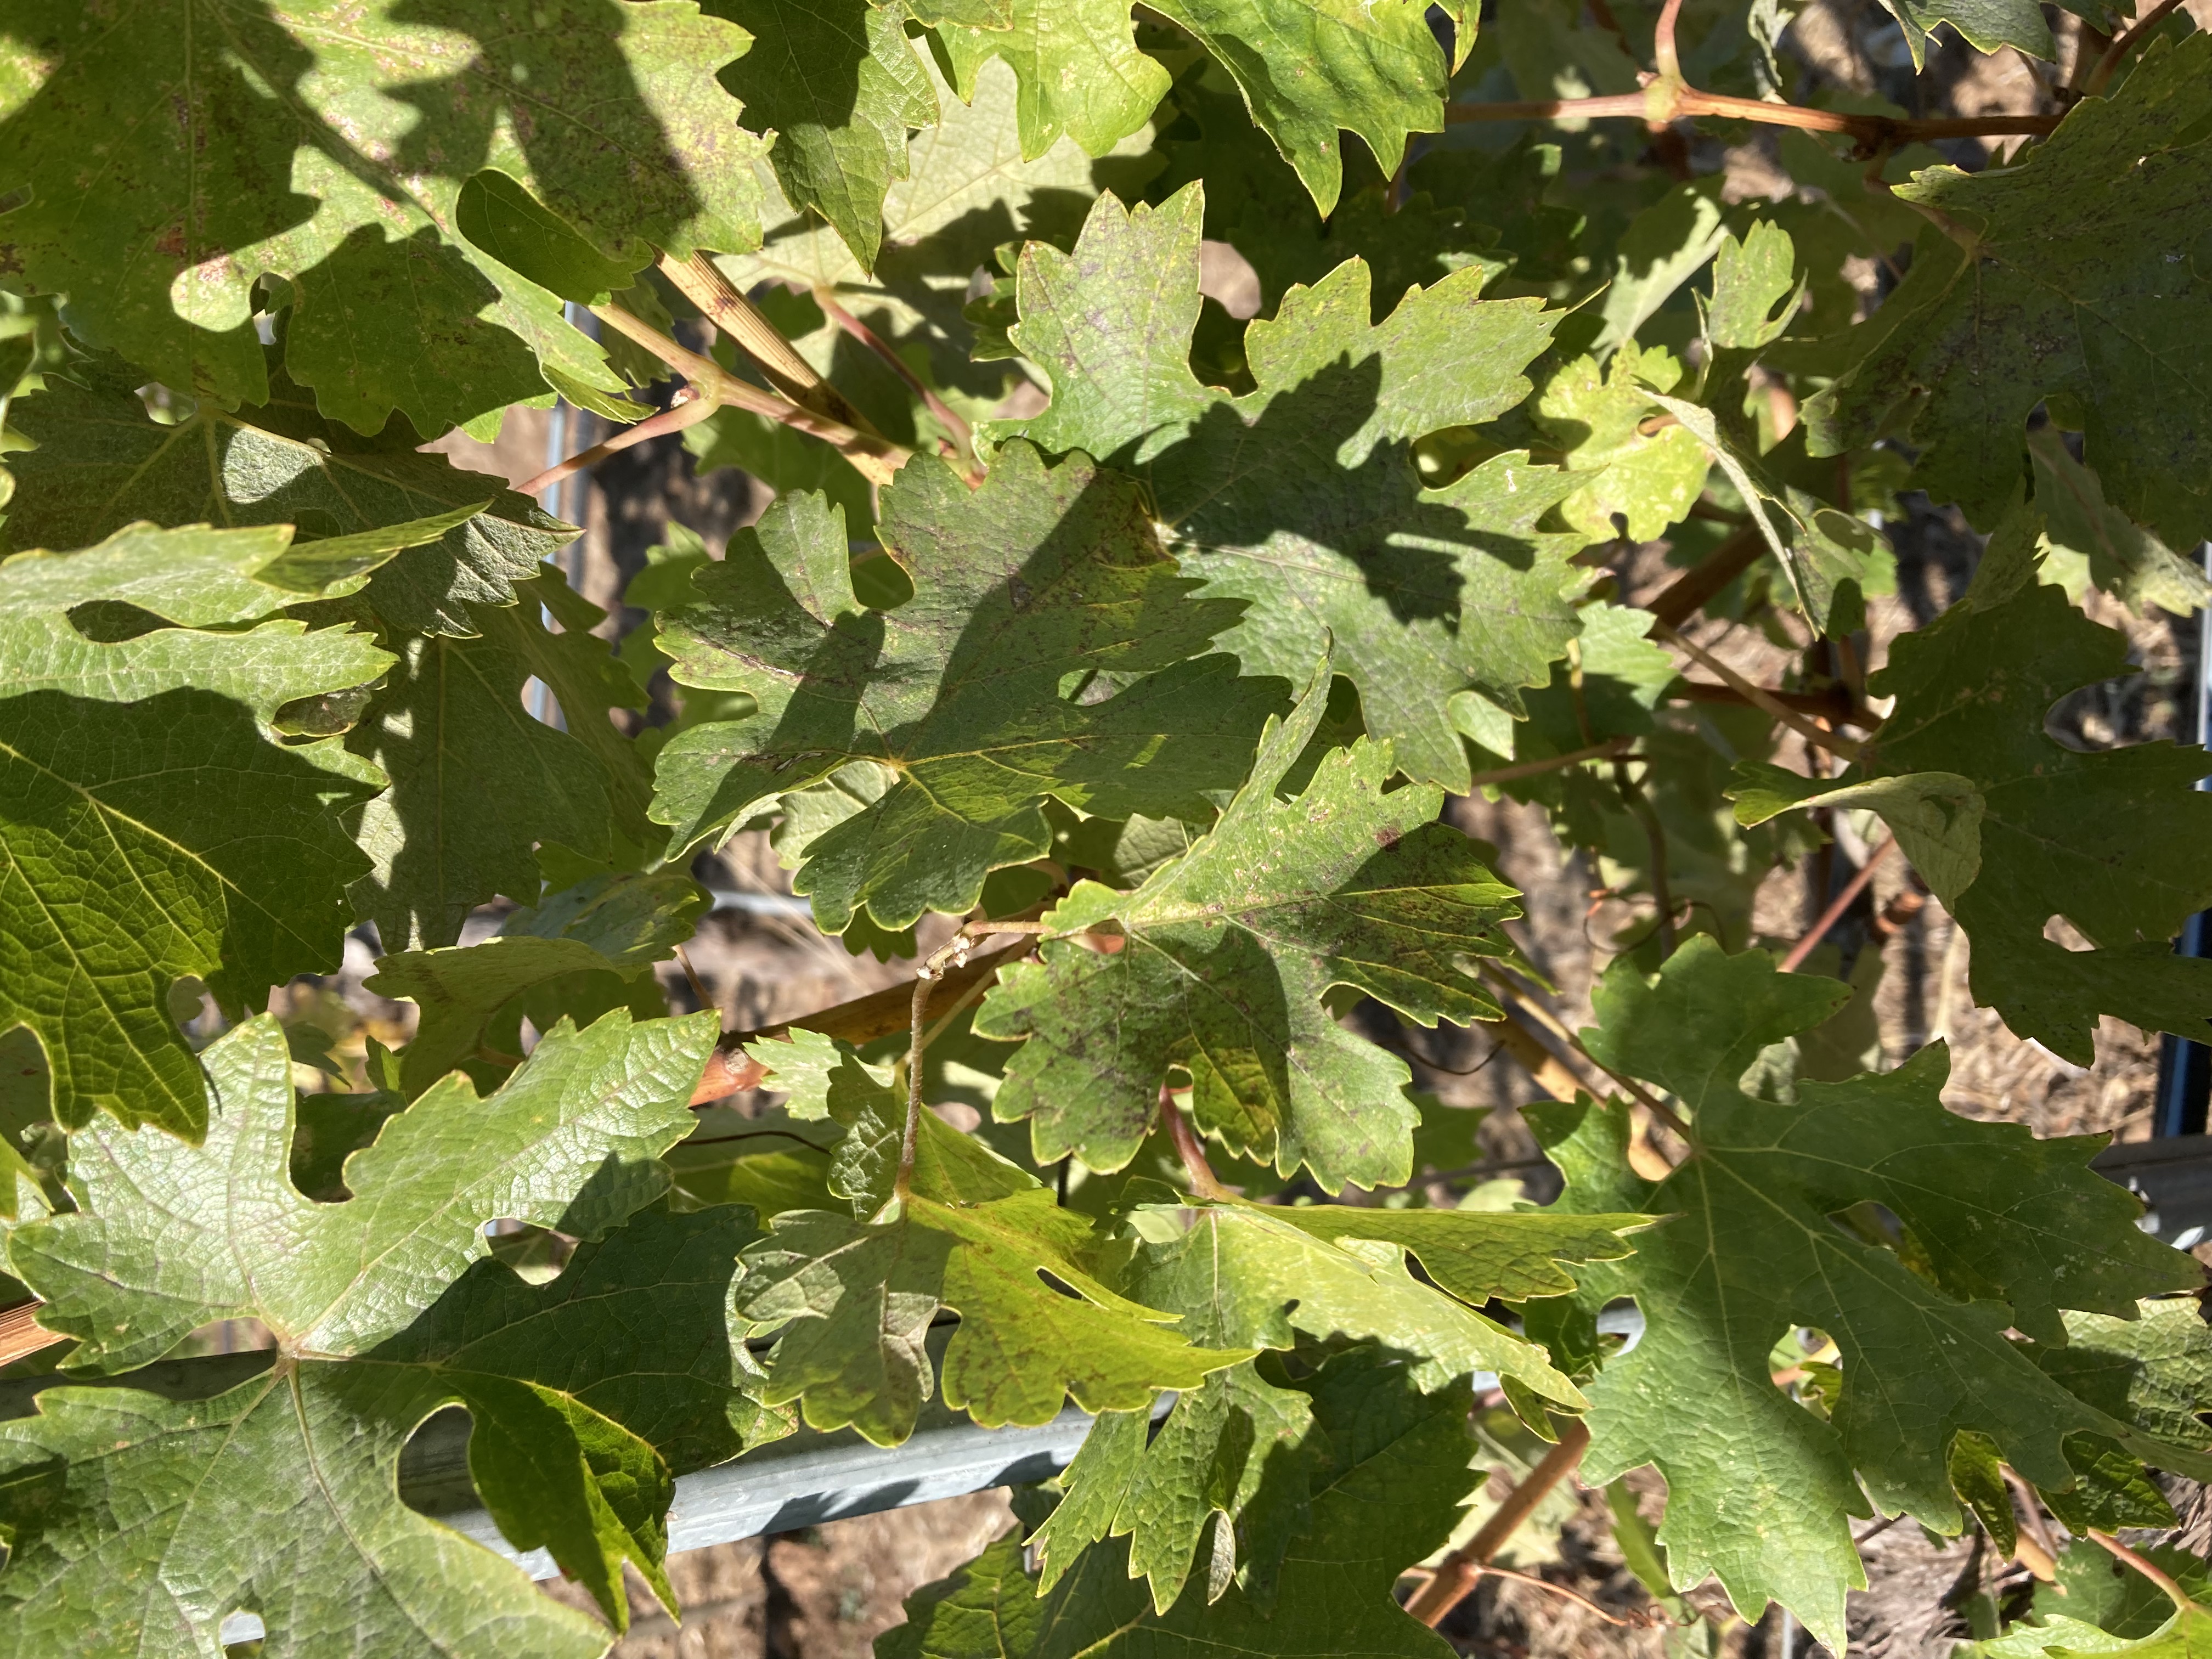
Label: No Virus